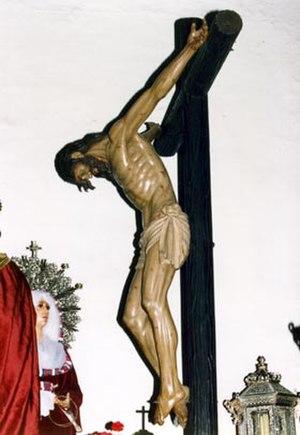
Antonio León Ortega, Ayamonte 7 décembre de 1907 - Huelva 9 janvier de 1991, sculpteur espagnol. Il se forme à Madrid et il crée un style propre dans l'imagerie andalouse dans la deuxième moitié du XXᵉ siècle.